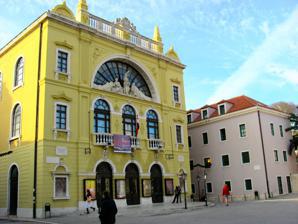
Building: Croatian National Theatre, Split
Country: Croatia
Year built: 1893
For other uses, see Croatian National Theatre . Croatian National Theatre in Split Croatian National Theatre building in Split Address 1 Gaje Bulata Square Split Croatia Owner City of Split Type National, opera house Construction Opened 6 May 1893 Rebuilt 1970-1980 Architect Emil Vecchietti Ante Bezić Website www.hnk-split.hr The Croatian National Theatre in Split ( Croatian : Hrvatsko narodno kazalište u Splitu or HNK Split ) is a theatre located in Split, Croatia . Originally opened in 1893, the theatre is owned and operated by the City of Split and is one of the oldest surviving theatres in Dalmatia . History The theatre building was originally constructed as the Split Municipal Theatre in 1893 during the tenure of then mayor Gajo Bulat. The building was designed by local architects Emilio Vecchietti and Ante Bezić while the interior decoration was done by Eugenio Scomparini , Napoleone Cozzi and Josip Varvodić. The theatre, which had a capacity of 1,000 (at a time when Split had a population of 16,000) was the biggest theatre in Southeast Europe at the time of its completion. The building was initially used to stage performances by traveling troupes (mostly Italian), as there was no full-time drama ensemble in the city of Split by the very end of the 19th century. The first professional theatre troupe appeared in 1920, when the building underwent its first renovation and when the theatre was renamed "Dalmatian National Theatre". In 1928 during the Kingdom of Yugoslavia the theatre was merged with the Sarajevo National Theatre and renamed "National Theatre for Western Regions" ( Narodno pozorište za zapadne oblasti ). That same year the professional actors' ensemble was disbanded by the authorities. However, a group of artists led by Ivo Tijardović , formed the Split Theatre Society which continued to perform operas and operettas into the 1930s. In 1940 the theatre experienced a brief period of revival, adopting its current name and for the first time housing opera, drama and ballet ensembles. The first intendant of the theatre was Tijardović, the drama section was led by Marko Fotez, while opera and ballet sections were headed by Oskar Jozefović and Ana Roje . However, the revival proved to be short-lived as the theatre was closed again in 1941 due to Italian occupation during World War II when portions of southern Croatia were incorporated into the wartime Governorship of Dalmatia . Following the end of World War II the theatre was re-established on 1 July 1945 and its first season opened in September 1945 with a performance of a play by Croatian author Mirko Bogović . The theatre has been operating ever since. However, in February 1970 the building was nearly completely destroyed in a fire. During the following decade the house ensembles performed plays at other venues in Split until the newly rebuilt theatre opened its doors again in May 1980. Present day HNK Split hosts around 300 performances every year, attended by a total audience of around 120,000. Some 20 to 40 opera, ballet and dramatic productions are staged per year in addition to many symphony concerts performed by the in-house orchestra. The theatre is billed as the "premier theatre house in Dalmatia " and "one of the biggest and oldest theatre houses in the Mediterranean ". Kiril Manolov in the title role of Simon Boccanegra , Croatian National Theatre in Split, 2007 Festivals Apart from its regular program HNK Split also organizes two long-running annual festivals: Splitsko ljeto Split Summer Festival ( Splitsko ljeto ) established in 1954, the second oldest festival of performing arts in the country (after the Dubrovnik Summer Festival ). The festival is usually held over a 30-day period between mid-July and mid-August and includes a great number of various events like open-air jazz and classical concerts, art exhibitions, theatre plays staged in public squares and modern dance performances. Parts of the program are usually held at historic venues such as the Diocletian's Palace . Among the performers there were renowned conductors Kurt Adler , Mladen Bašić , Anton Guadagno , Ernst Märzendorfer , Lovro von Matačić , Boris Papandopulo , Vjekoslav Šutej , as well as famous singers like Martina Arroyo , Radmila Bakočević , Fiorenza Cedolins , Michèle Crider , Biserka Cvejić , Bonaldo Giaiotti , James McCracken , Zinka Milanov , Hasmik Papian , Enzo Sordello , Eleanor Steber , Lucilla Udovich , Ivo Vinco etc. Marulićevi dani Days of Marulić ( Marulićevi dani ) were established in 1991 on the 490th anniversary of the publication of Judita , one of the most important Croatian works of literature written by 15th-century author Marko Marulić . The week-long festival held in April showcases best achievements in Croatian playwriting in the preceding year. The main award at the festival, sponsored by the Ministry of Culture is the Marin Držić Award, given to the author of the best play written that year. References